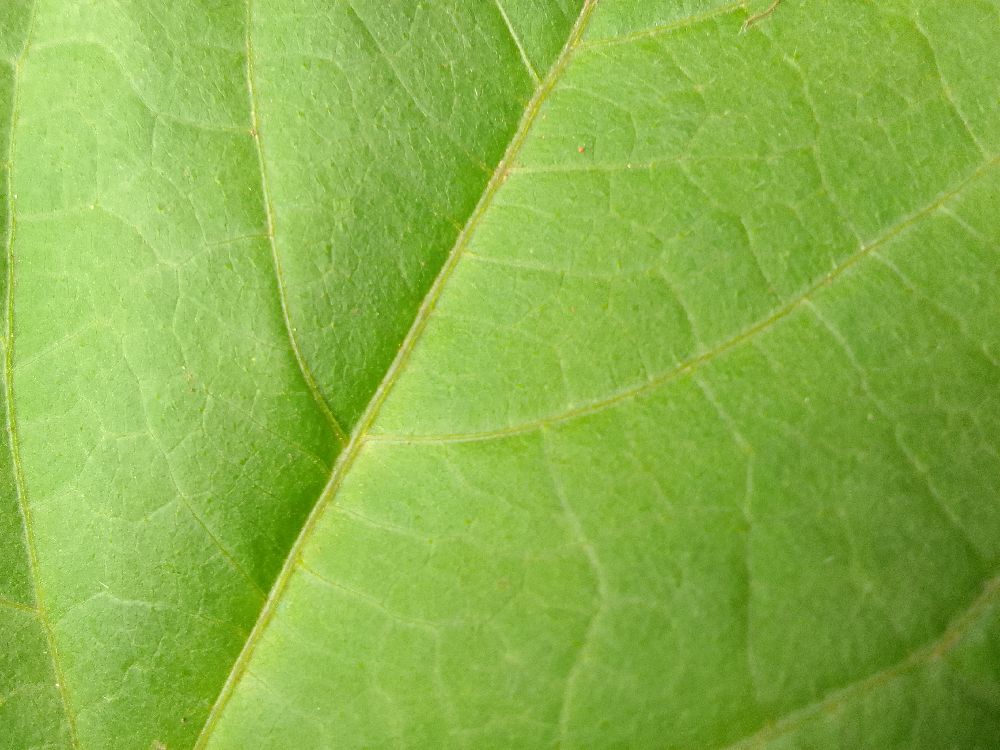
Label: healthy